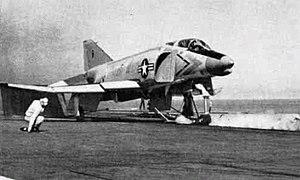
En aéronautique, un « zoom climb » est une manœuvre faisant appel à une technique de pilotage particulière, qui donne à un avion une vitesse ascensionnelle plus importante que la vitesse ascensionnelle maximale théorique prévue par son constructeur. Cette dernière est en effet essentiellement liée à la puissance ou à la poussée produite par les moteurs de l'appareil, et est donc limitée à une certaine valeur continue, qu'il est normalement impossible de dépasser en conditions de vol standard.